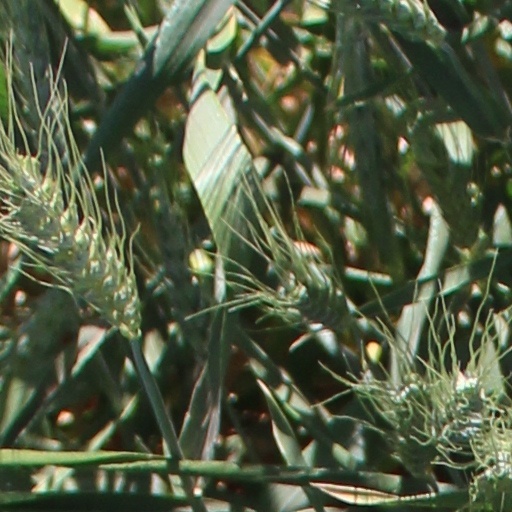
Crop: wheat